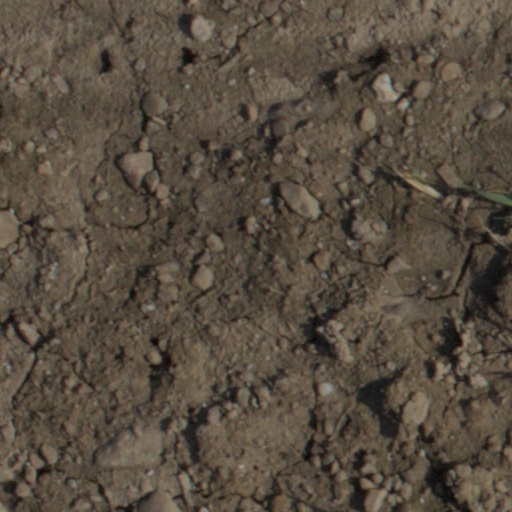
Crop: wheat